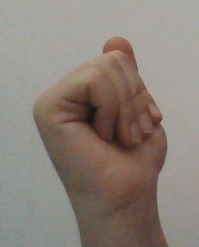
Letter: saad